Bardylis

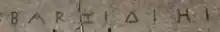
Messapic inscription "BARZIDIHI", a name with the same root as the name of the Illyrian king (spelled in Ancient Greek as ΒΑΡΔΥΛΙΣ) as well as the Albanian name "Bardh-i". Settled in Salento, Messapians spoke a Palaeo-Balkan language closely related to Albanian and/or Illyrian, and they used the letter 𐌆 to transcribe the sound [dz]/[dž] of their own language, while Ancient Greek and Roman authors were unfamiliar in transcribing the affricates of Albanoid in the Balkans, hence they used the letter Δ/D for the name of the Illyrian king.

The name "Bardylis/Bardulis" contains the same root as the Albanian adjective "i bardhë" "white", ultimately from Proto-Indo-European "*bʰór(h₁)ǵos" < "*bʰreh₁ǵ-" ("to gleam, shine"). The same root is found in the Messapic names "Barzidihi", "Barduli" and "Barletta".